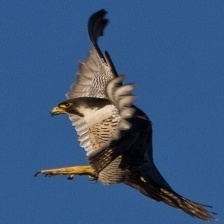
Species: PEREGRINE FALCON
Scientific name: FALCO PEREGRINUS